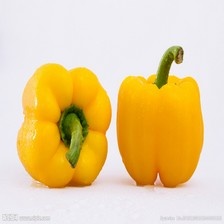
Label: capsicum